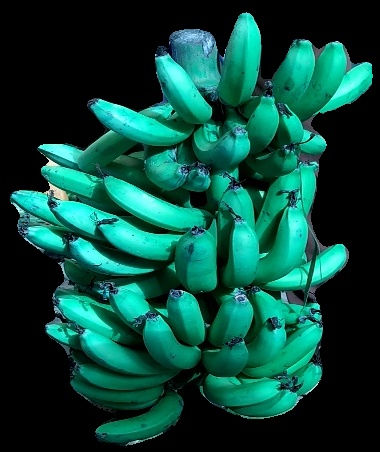
Variety: pachbale
Grade: grade3